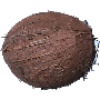
Label: cocos